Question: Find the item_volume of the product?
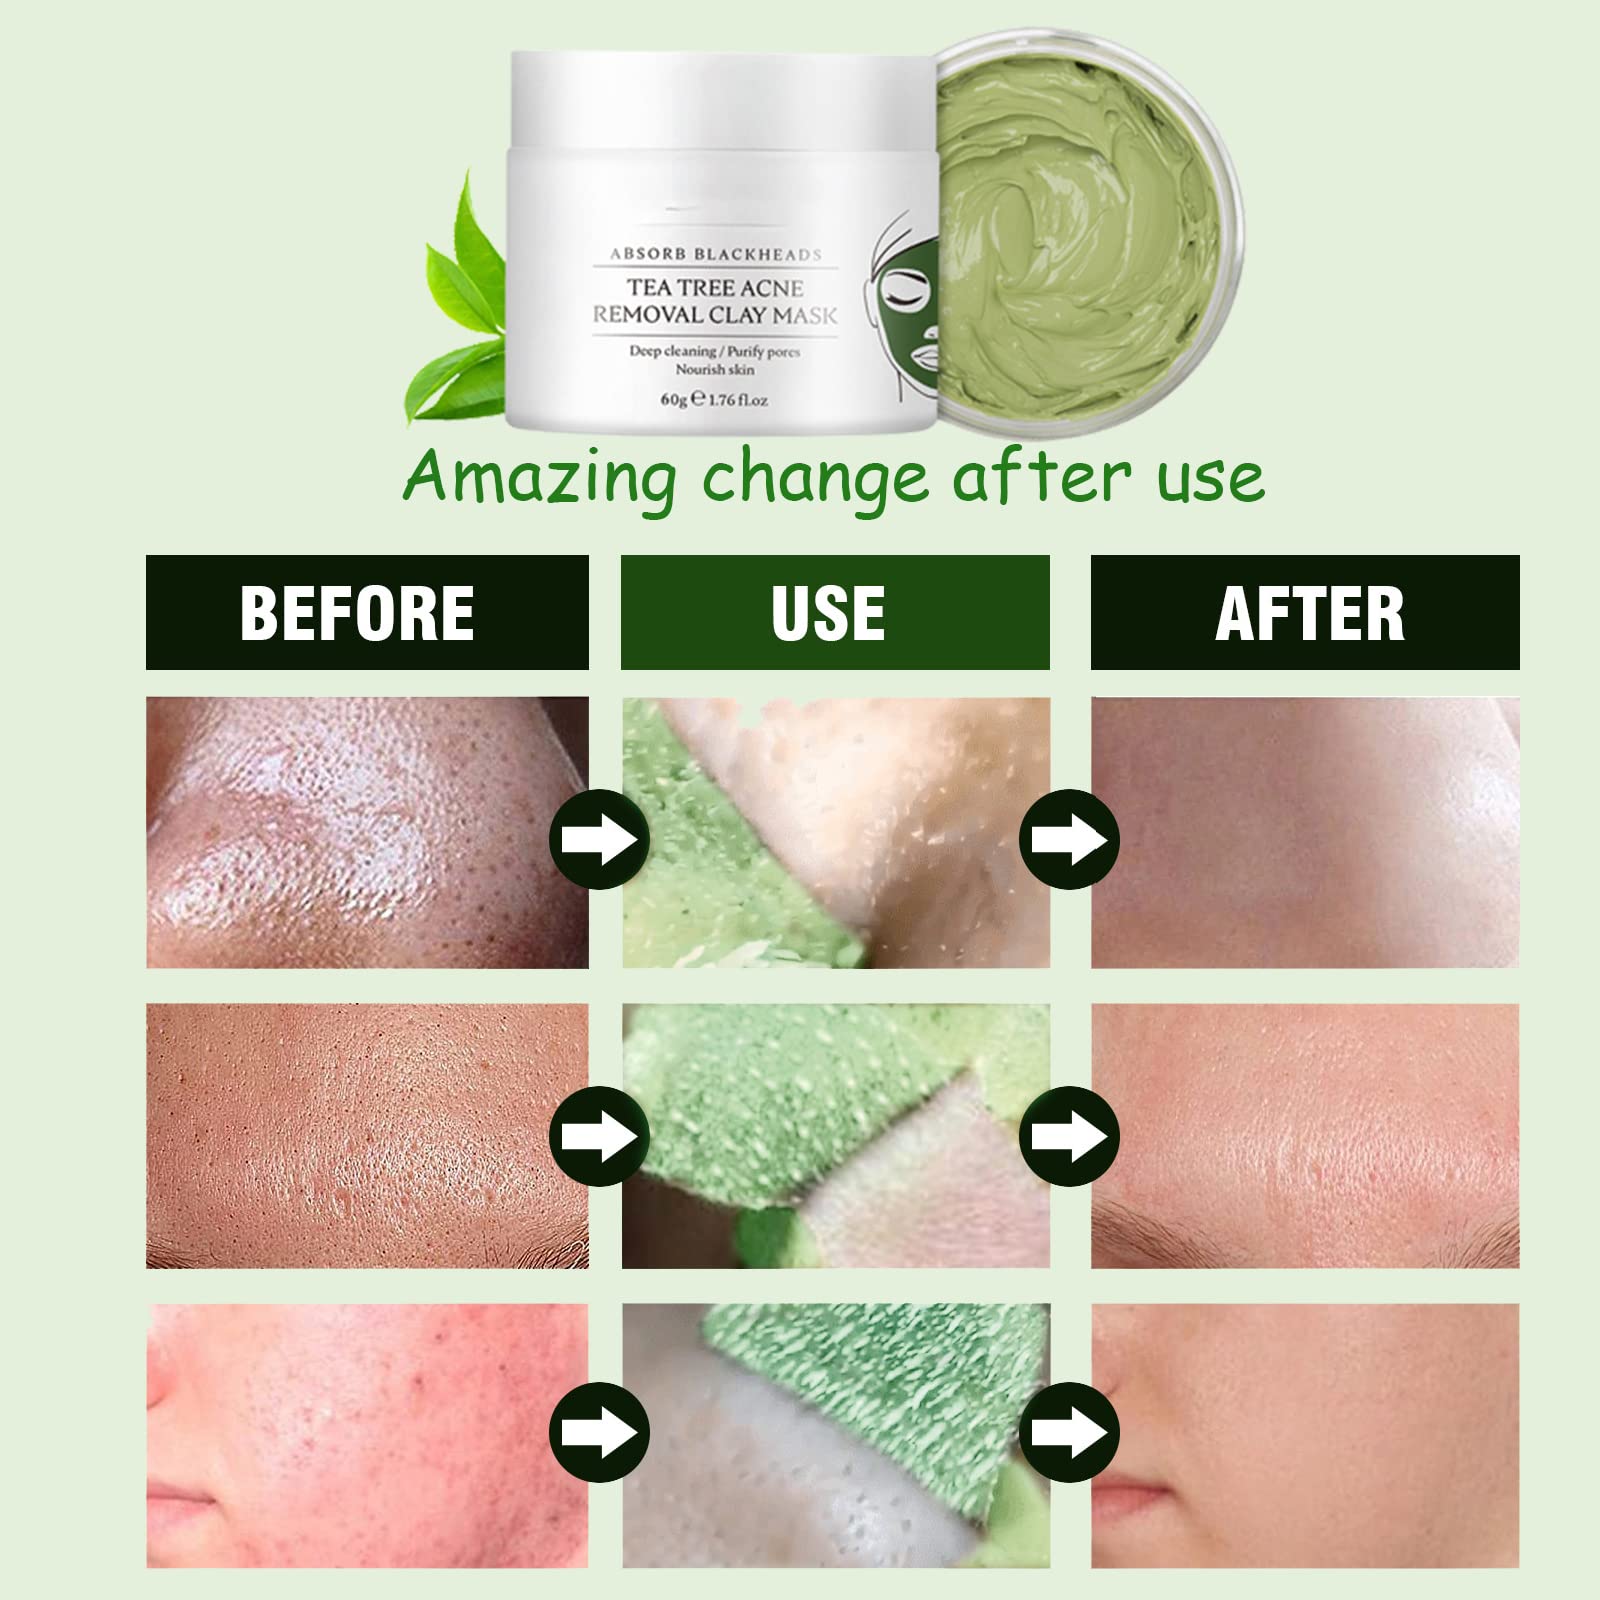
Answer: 1.76 fluid ounce